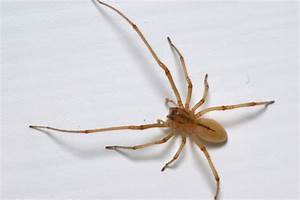
Label: spider